List of hospitals in Macau

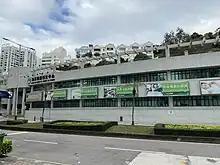
Ocean Gardens Health Centre

St. Raphel's Hospital opened in 1569 and was the first hospital in China and Macau to offer Western medicine. It closed in 1974 to focus on elderly care. It is now home to the Consulate of Portugal in Macau.